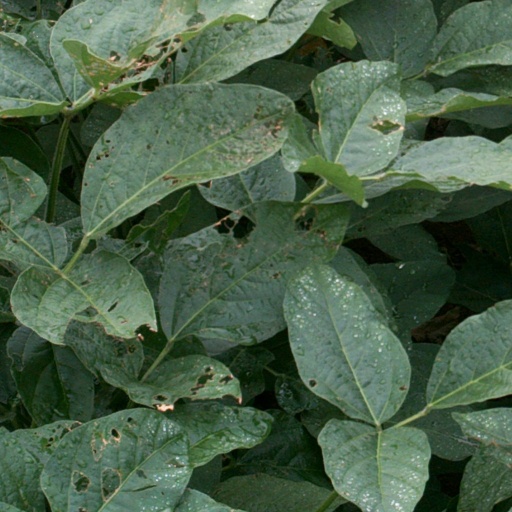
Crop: soybean